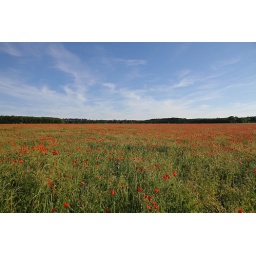
Day 167/365 field with papaver rhoeas under blue sky